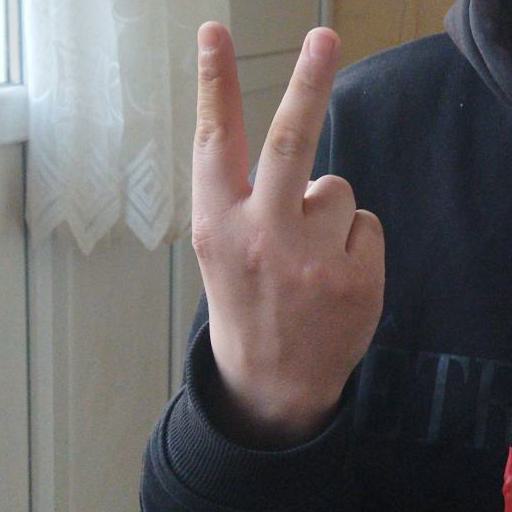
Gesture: peace_inverted